Great Hollands

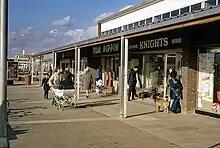
Great Hollands shops in 1971

The population of Great Hollands had passed the 3000 mark before the neighbourhood centre known today began to take shape. Sixteen shops opened during 1971, followed somewhat later by the William Twigg public house and, later still, by a primary school.